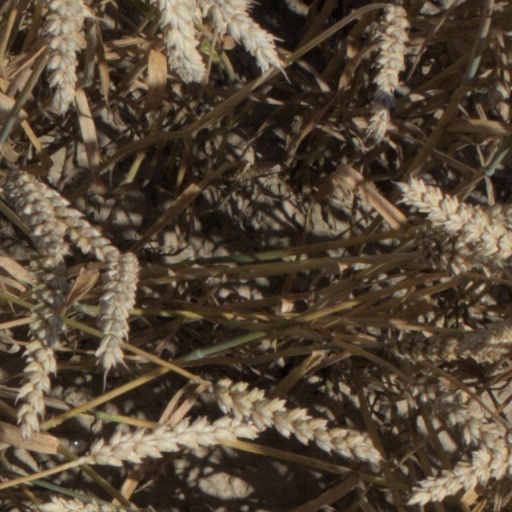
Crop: wheat